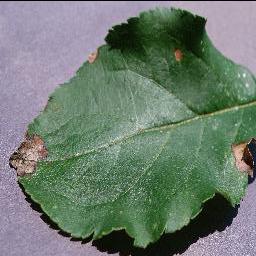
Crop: apple
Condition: black_rot